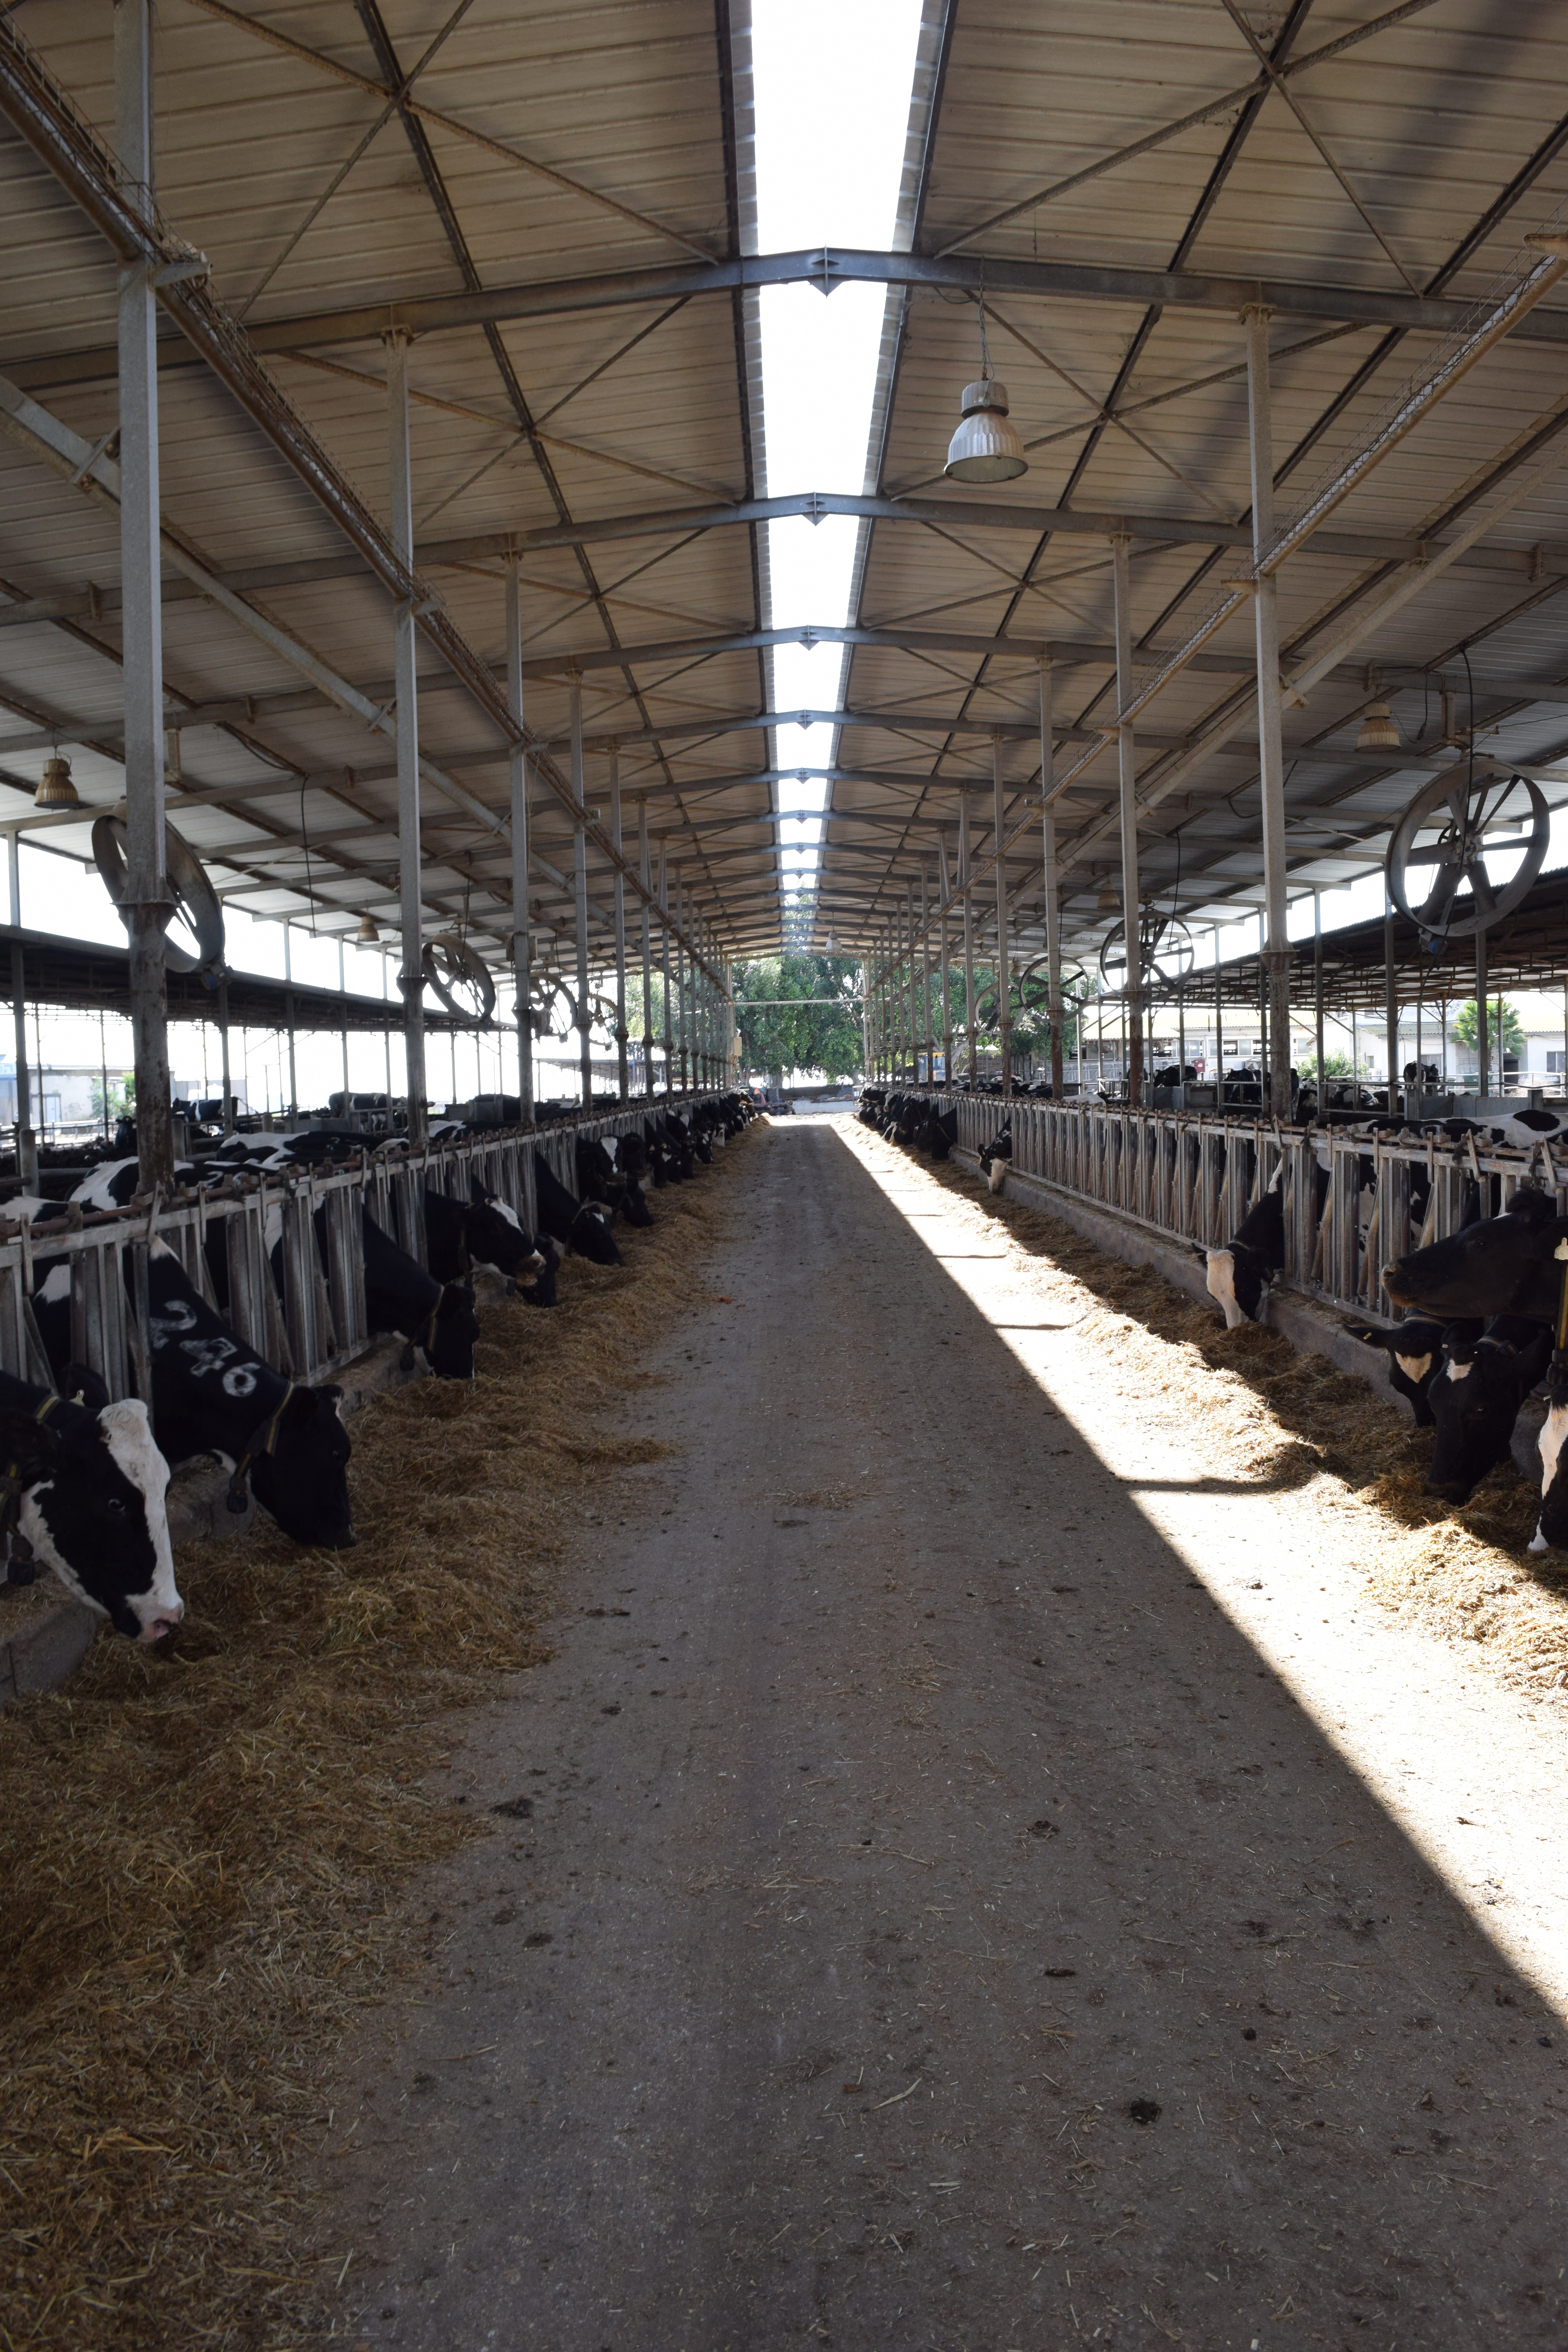
stable, stall